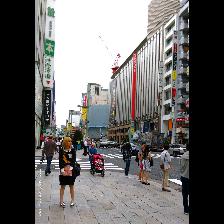
Label: Human